Hinze Dam

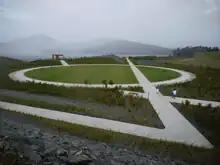
Open space, following completion of Stage 2 upgrade

The dam is located in Advancetown, south-west of Nerang immediately downstream of the confluence of the Nerang River and Little Nerang Creek.